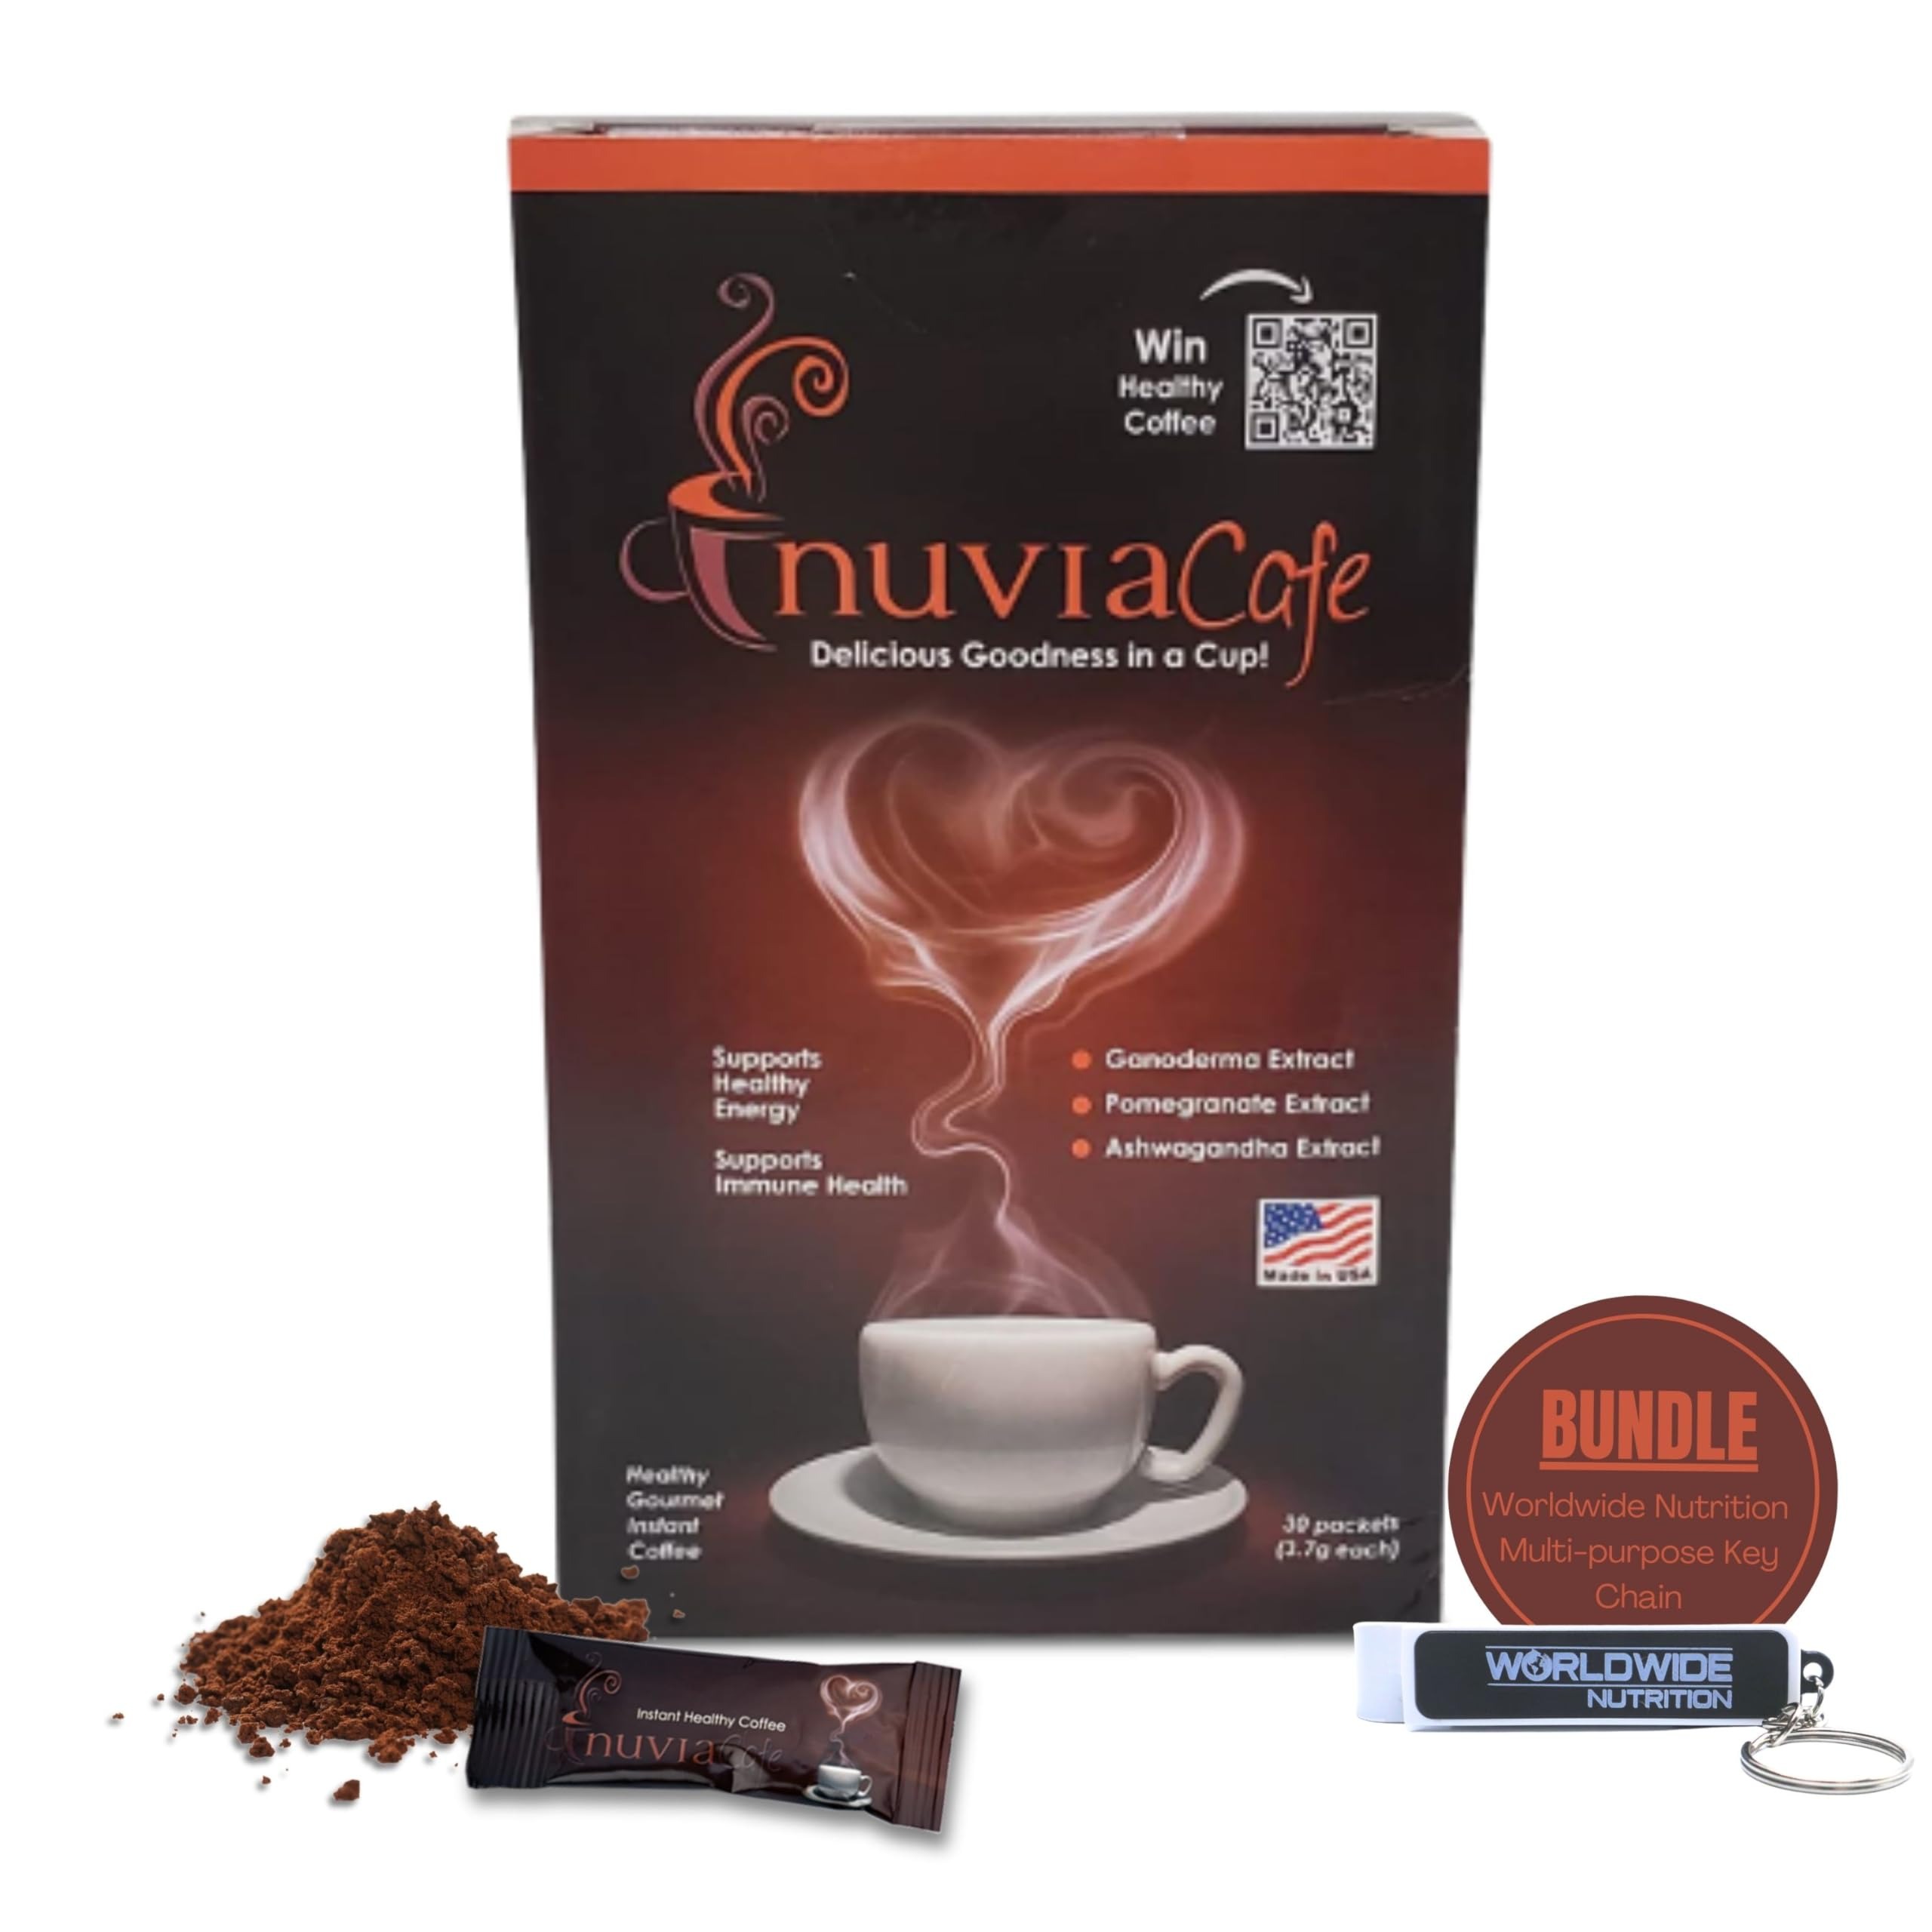
Item Name: Worldwide Nutrition Bundle: Nuvia Gourmet Instant Coffee - Dairy Free, Lactose Free, No GMOs, Soy Free, and Vegan Arabica International Coffee - 30 Coffee Packets Pack of 1 and Keychain
Bullet Point 1: ☕️ Premium Ingredients: Indulge in the rich taste of Nuvia Healthy Gourmet Instant Coffee, a blend of Ganoderma, Pomegranate, and African Mango extracts. Crafted for coffee enthusiasts, this instant coffee promises a delightful experience, perfect for cold brew coffee or an instant iced coffee treat. Each of the 30 convenient packets holds the goodness of a breakfast blend coffee, making it an ideal choice for your pocket coffee needs.
Bullet Point 2: ☕️ Dietary Conscious: Nuvia Healthy Gourmet Instant Coffee is more than just coffee; it's a commitment to your well-being. Whether you prefer coffee sticks for single-serve convenience or instant coffee packets for brewing a full pot, our dairy-free, lactose-free, and soy-free coffee is healthy for cold brewed coffee of your choice. Revel in the pleasure of flavored instant coffee without compromising on your vegan lifestyle.
Bullet Point 3: ☕️ Non-GMO and No Salt: Immerse yourself in the world of Nuvia's Non-GMO instant coffee, crafted without salt for a purer taste. Ideal for those seeking an coffee ground experience, our coffee packets single serve are carefully curated to bring you the finest blend. Embrace healthy coffee choices without sacrificing convenience or flavor.
Bullet Point 4: ☕️ Vegan-Friendly: For those who appreciate the convenience of instant coffee and want a guilt-free option, Nuvia Healthy Gourmet is your go-to choice. Elevate your coffee instant packets experience with a vegan-friendly option that also caters to cold coffee enthusiasts. Savor the unique blend of coffee singles packets, perfect for instant cold brew anytime, anywhere.
Bullet Point 5: ☕️ Convenient Packets: Experience the ease of Nuvia Healthy Gourmet Instant Coffee with our 30 convenient packets. Whether you're into instant coffee powder or prefer coffee packets single serve style, our coffee sticks cater to your on-the-go lifestyle. Enjoy the versatility of instant cold brew or savor the simplicity of coffee instant packets, all while relishing the health benefits of our thoughtfully crafted instant coffee packets single serve.
Product Description: <p>Elevate your holiday coffee experience with Nuvia Healthy Gourmet Instant Coffee. Crafted for enthusiasts, it blends organic Ganoderma, Pomegranate, and African Mango extracts, transcending the ordinary coffee crisp. Each of the 30 convenient packets caters to pocket coffee needs, whether you prefer coffee sticks or instant espresso packets. <br /><br />Indulge guilt-free with dairy-free, lactose-free, and soy-free options. Nuvia's Non-GMO instant coffee, sans added salt, offers a purer taste. Ideal for coffee lovers, our coffee packets single serve bring the finest blend without unnecessary additives. <br /><br />For vegans, Nuvia is a Vegan-friendly and catering to cold coffee enthusiasts, it delivers a unique blend of coffee singles packets for instant cold brew enjoyment. <br /><br />Experience convenience with our 30 easy-to-use packets. Whether into instant espresso powder or coffee packets single serve style, Nuvia suits your on-the-go lifestyle. Elevate your routine with sophistication and health benefits, savoring instant cold brew or coffee instant packets. <br /><br />Dive into rich espresso instant coffee undertones with our instant espresso coffee powder, perfect for gourmet treats. Low acid instant coffee offers a smooth experience, complemented by instant coffee dark roast richness. Enjoy the holidays with our festive low acid coffee or treat yourself to the flavors of our instant coffee <br /><br />Whether craving expresso shots or iced coffee packets, Nuvia caters to every palate. Discover sugar free coffee, herbal coffee infusions, and crisp coffee mix notes of coffee iced perfection. <br /><br />Nuvia Healthy Gourmet Instant Coffee &ndash; where taste meets well-being, and every cup is an international coffee journey.</p>
Value: 3.9154
Unit: Ounce

Price: 29.99